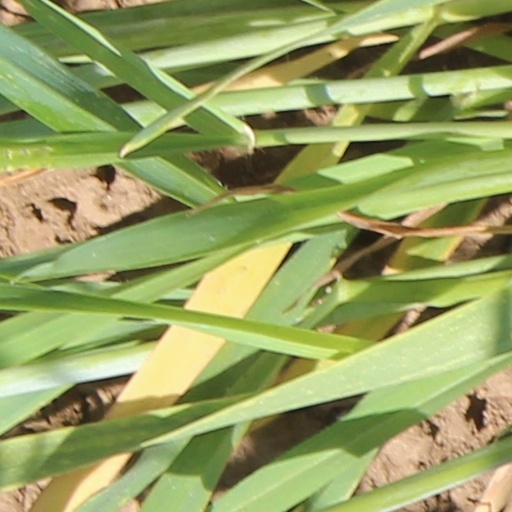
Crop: wheat